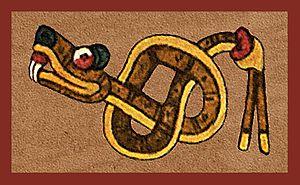
Symbole Coatl du Codex Borgia (fac-similé). Foundation for the Advancement of Mesoamercan Studies, Inc. (FAMSI). Español: Símbolo Coatl del Códice Borgia (facsímile). Foundation for the Advancement of Mesoamercan Studies, Inc. (FAMSI).
"Le calendrier aztèque était intimement lié à la mythologie des anciens peuples de la Mésoamérique, ceux qui jadis occupaient le plateau central de l'actuel Mexique, et qui ont formé, entre nos XIVᵉ et XVIᵉ siècles ""occidentaux"", la civilisation aztèque. Exprimant un système de croyances chargé de représentations abstraites, le temps ""mexicain"" ne se distinguait pas radicalement de l'espace conçu comme un milieu hétérogène et doué de propriétés singulières selon les orientations cardinales. De même, à la différence de nos habitudes mentales, il n’était pas perçu comme linéaire, mais s’appréhendait de manière cyclique, à travers 3 systèmes comptables parallèles mettant en lumière des connaissances astronomiques élaborées. On parlera donc, par la suite, du ""système calendaire aztèque"", et de ses cycles spatio-temporels divinatoire, solaire et vénusien.